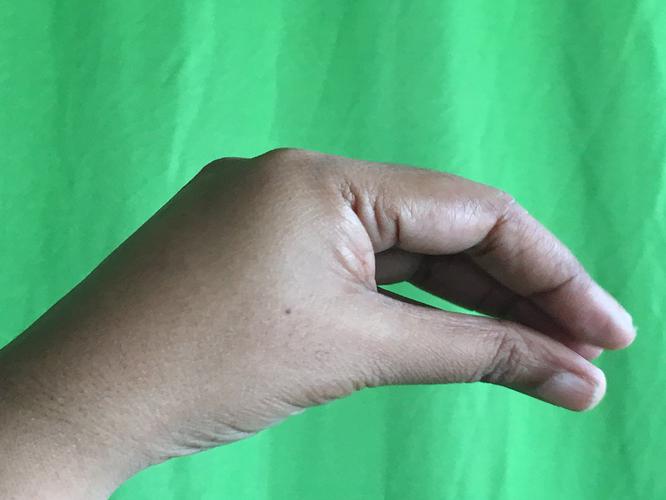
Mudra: Mukulam
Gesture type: single_hand